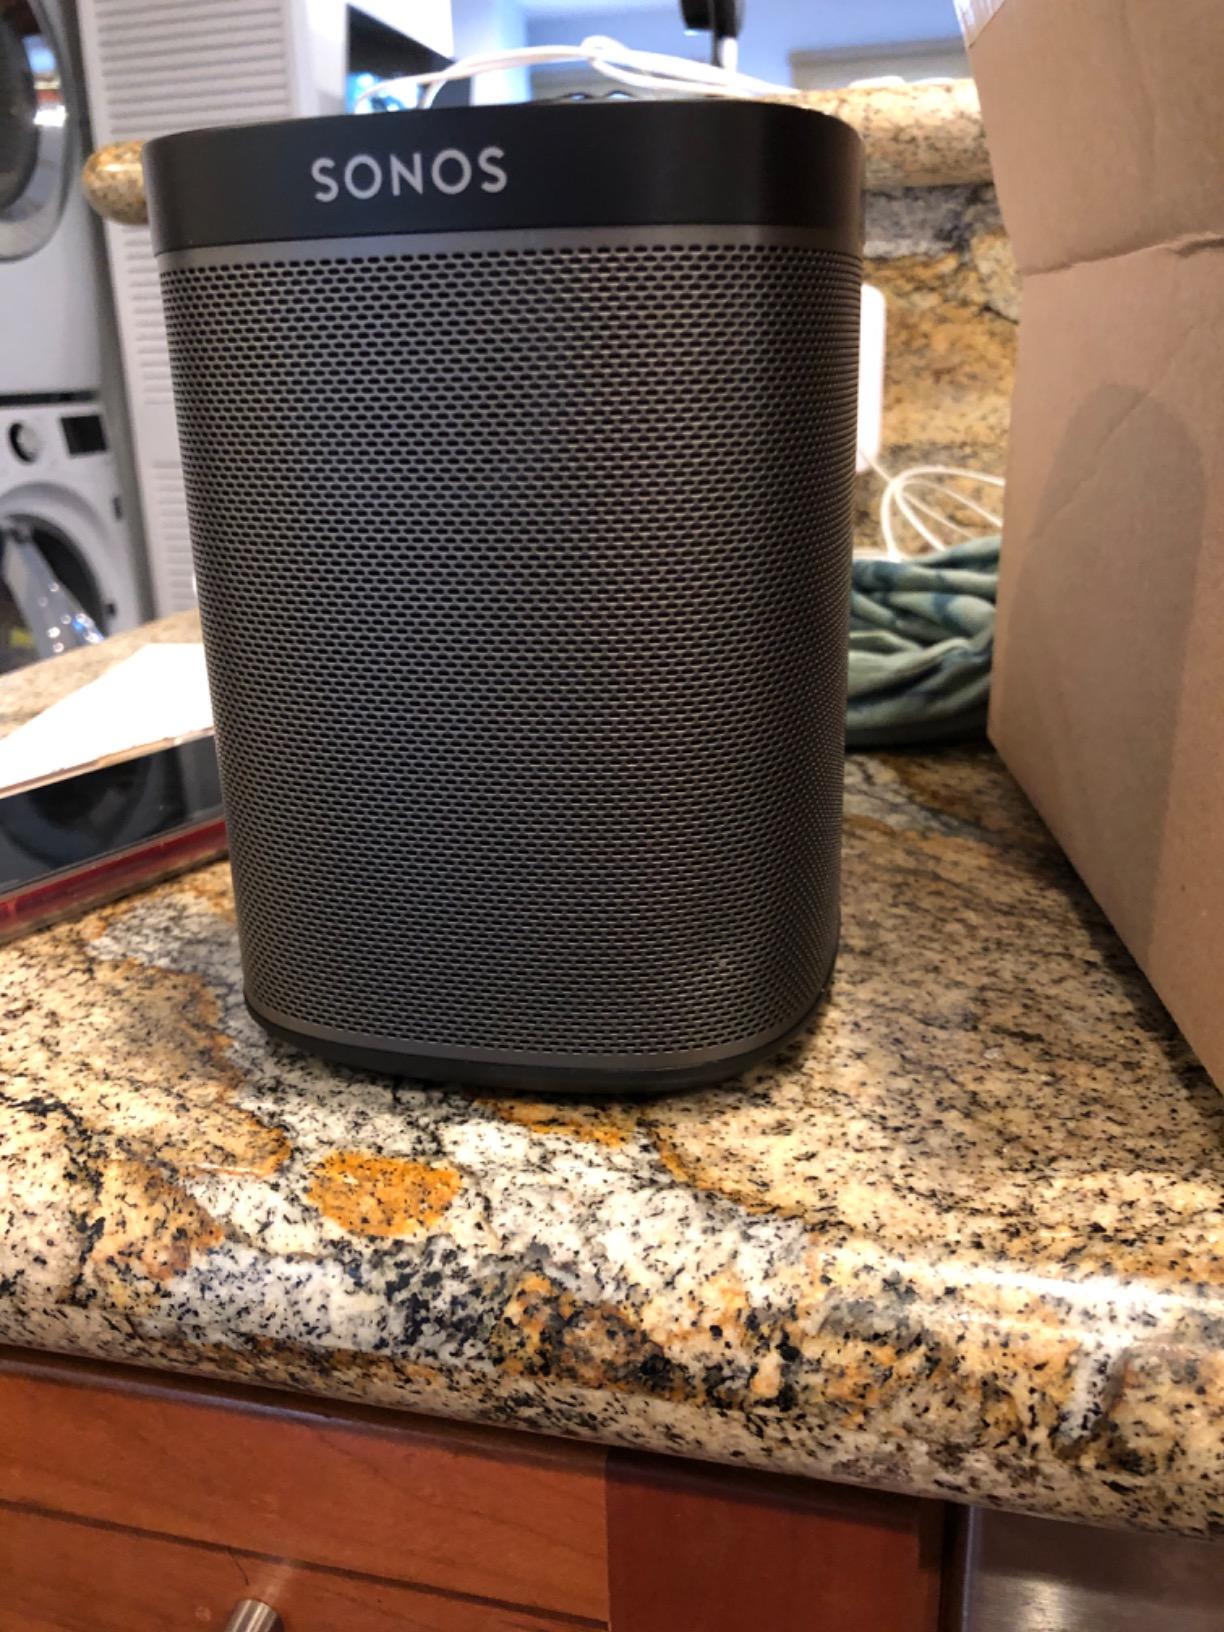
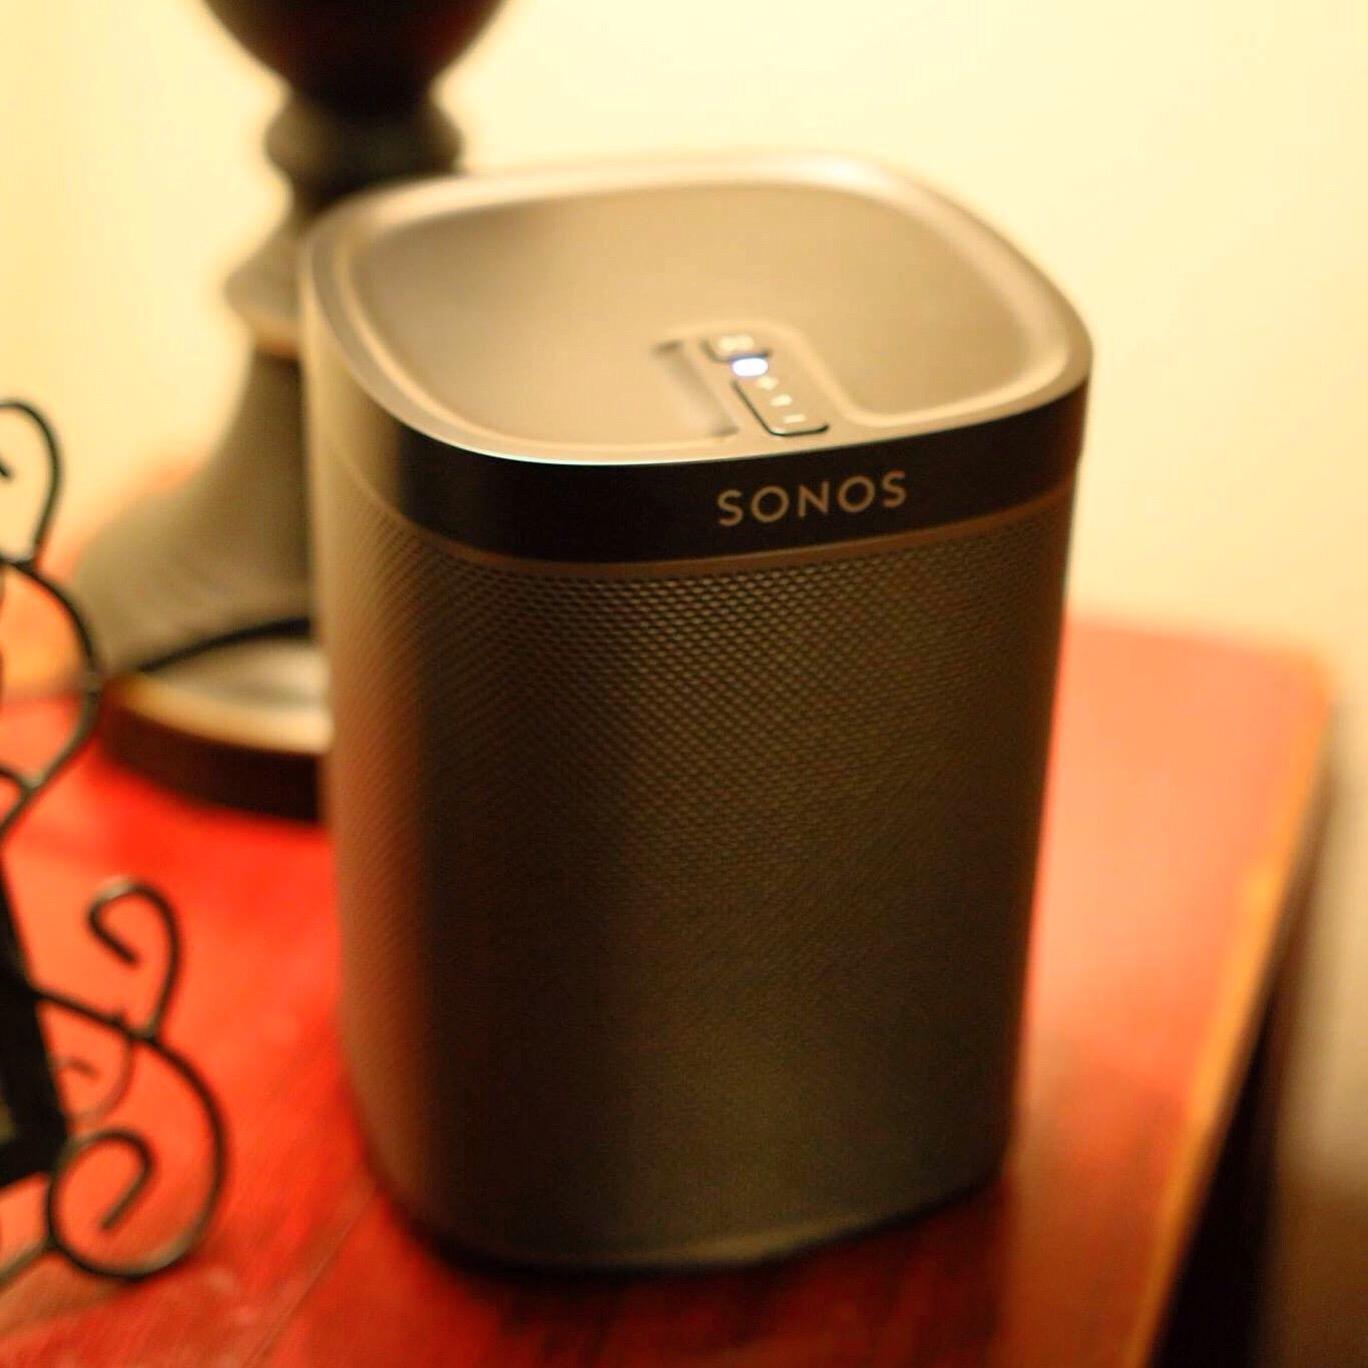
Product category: speaker
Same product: yes